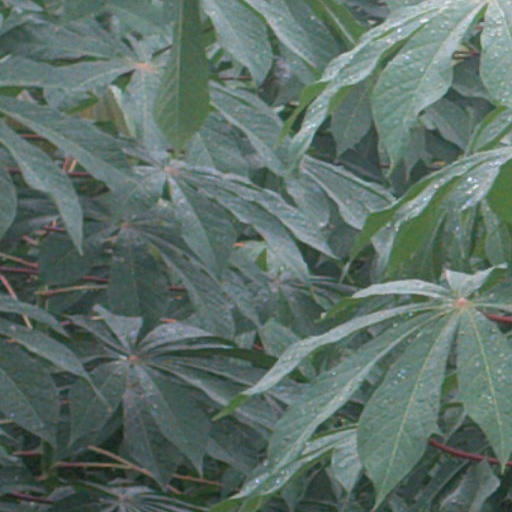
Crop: cassava